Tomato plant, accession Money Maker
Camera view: horizontal (90 deg, fisheye); turntable rotation: 210 degrees
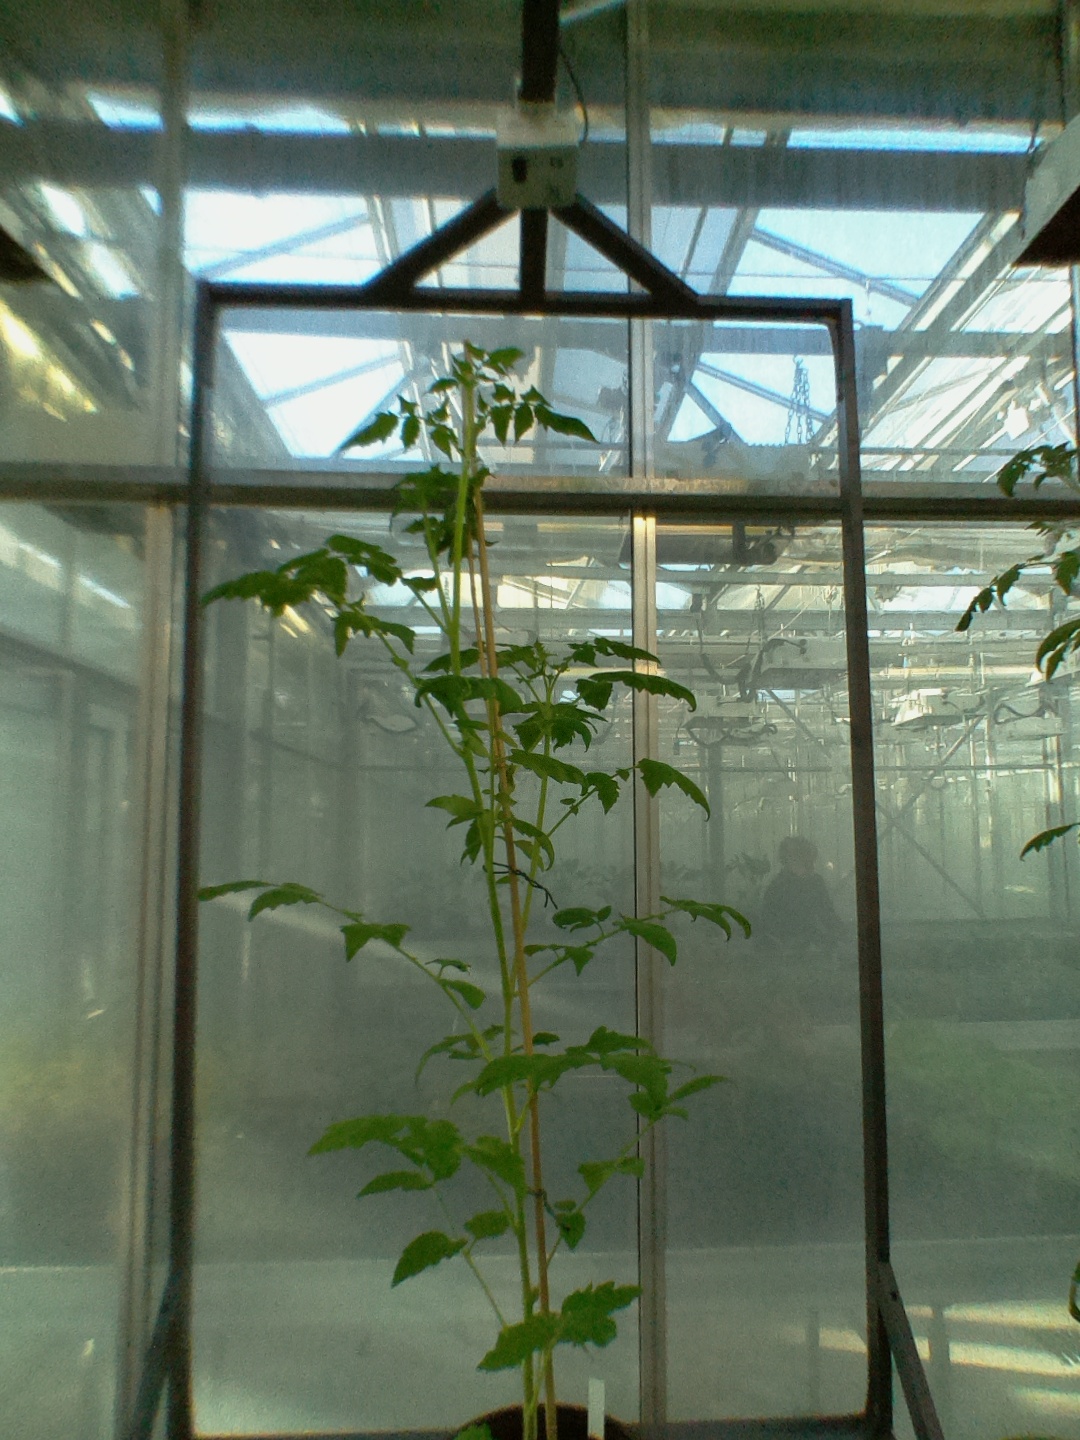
BBCH growth stage 52: 2 inflorescences visible